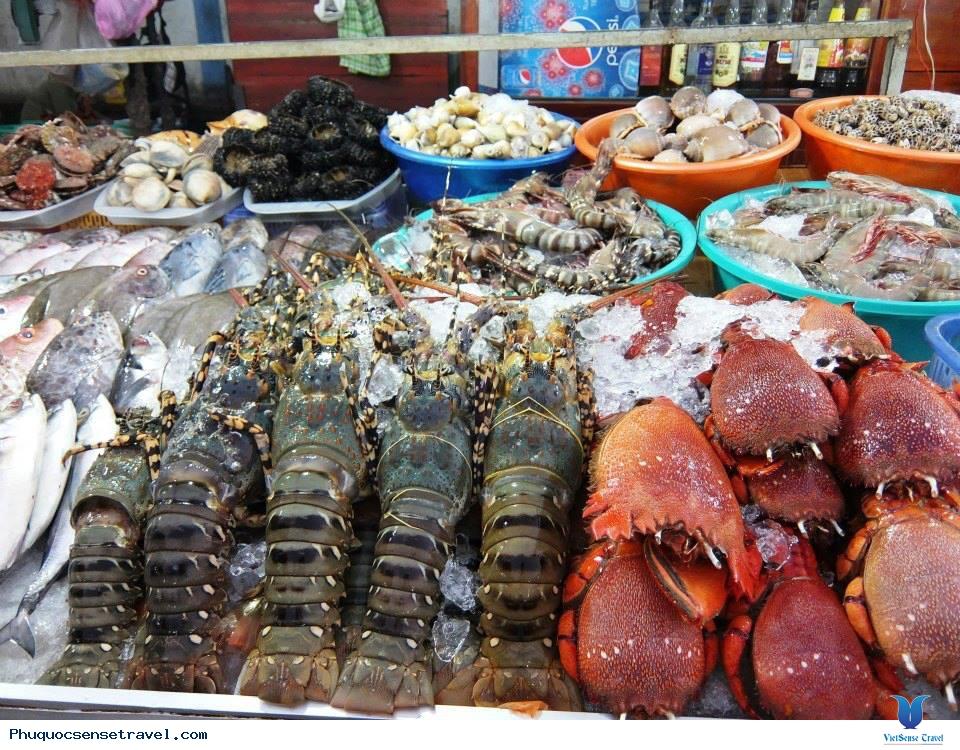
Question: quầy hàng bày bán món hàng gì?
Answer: quầy hàng bày bán các loại hải sản